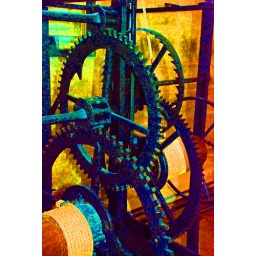
Built in 1386 this is Europe's oldest working clock mechanism, originally used in the tower at Salisbury cathedral. (digitally enhanced)